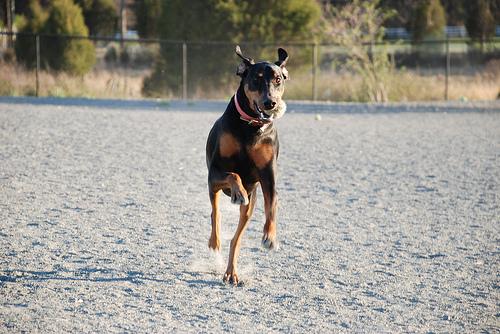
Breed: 209-n000054-Doberman